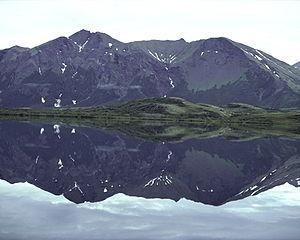
Les monts Ahklun, en anglais Ahklun Mountains, sont une chaîne de montagnes située dans le Sud-Ouest de l'Alaska, aux États-Unis.